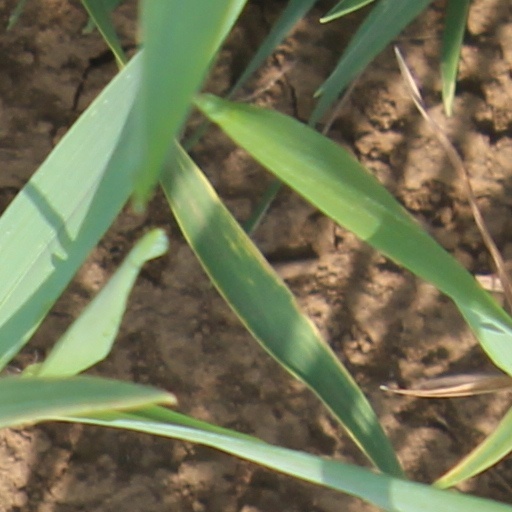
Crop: wheat